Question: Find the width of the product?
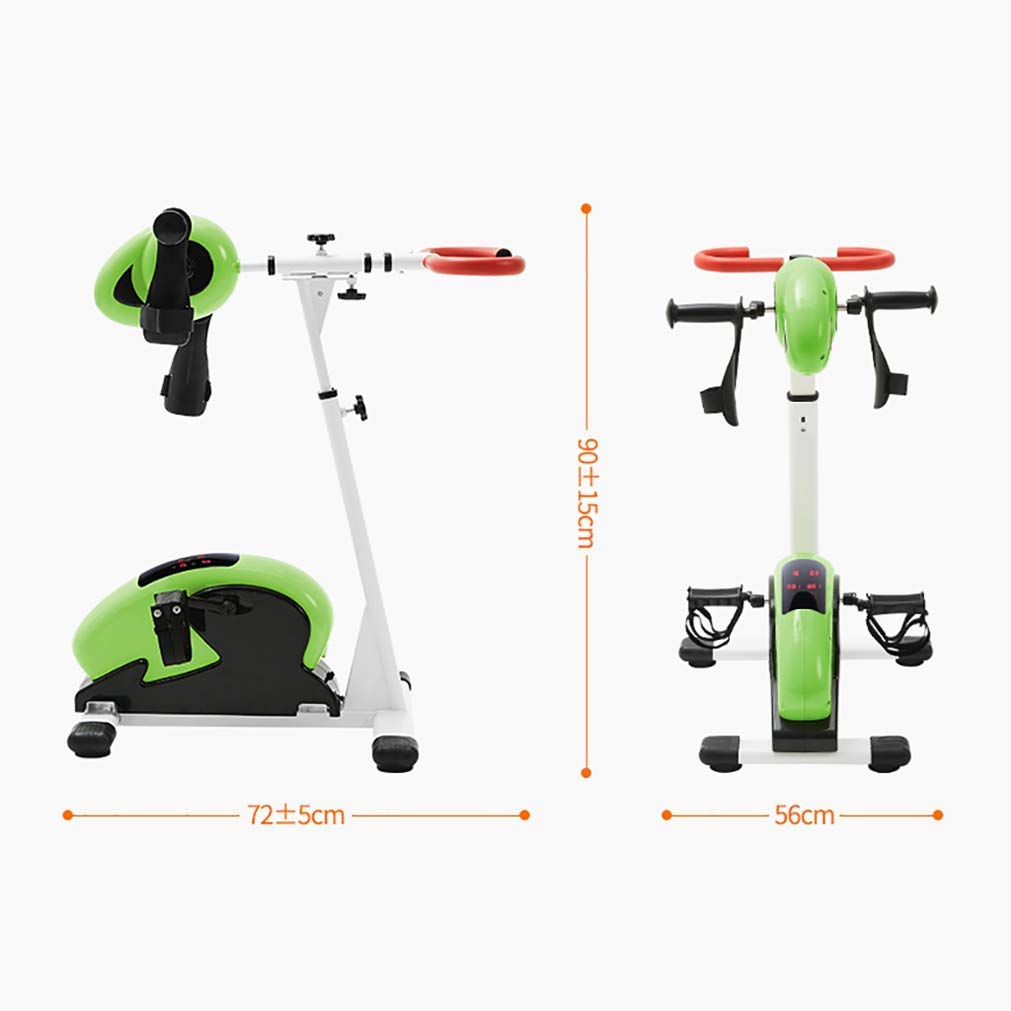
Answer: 5.0 centimetre